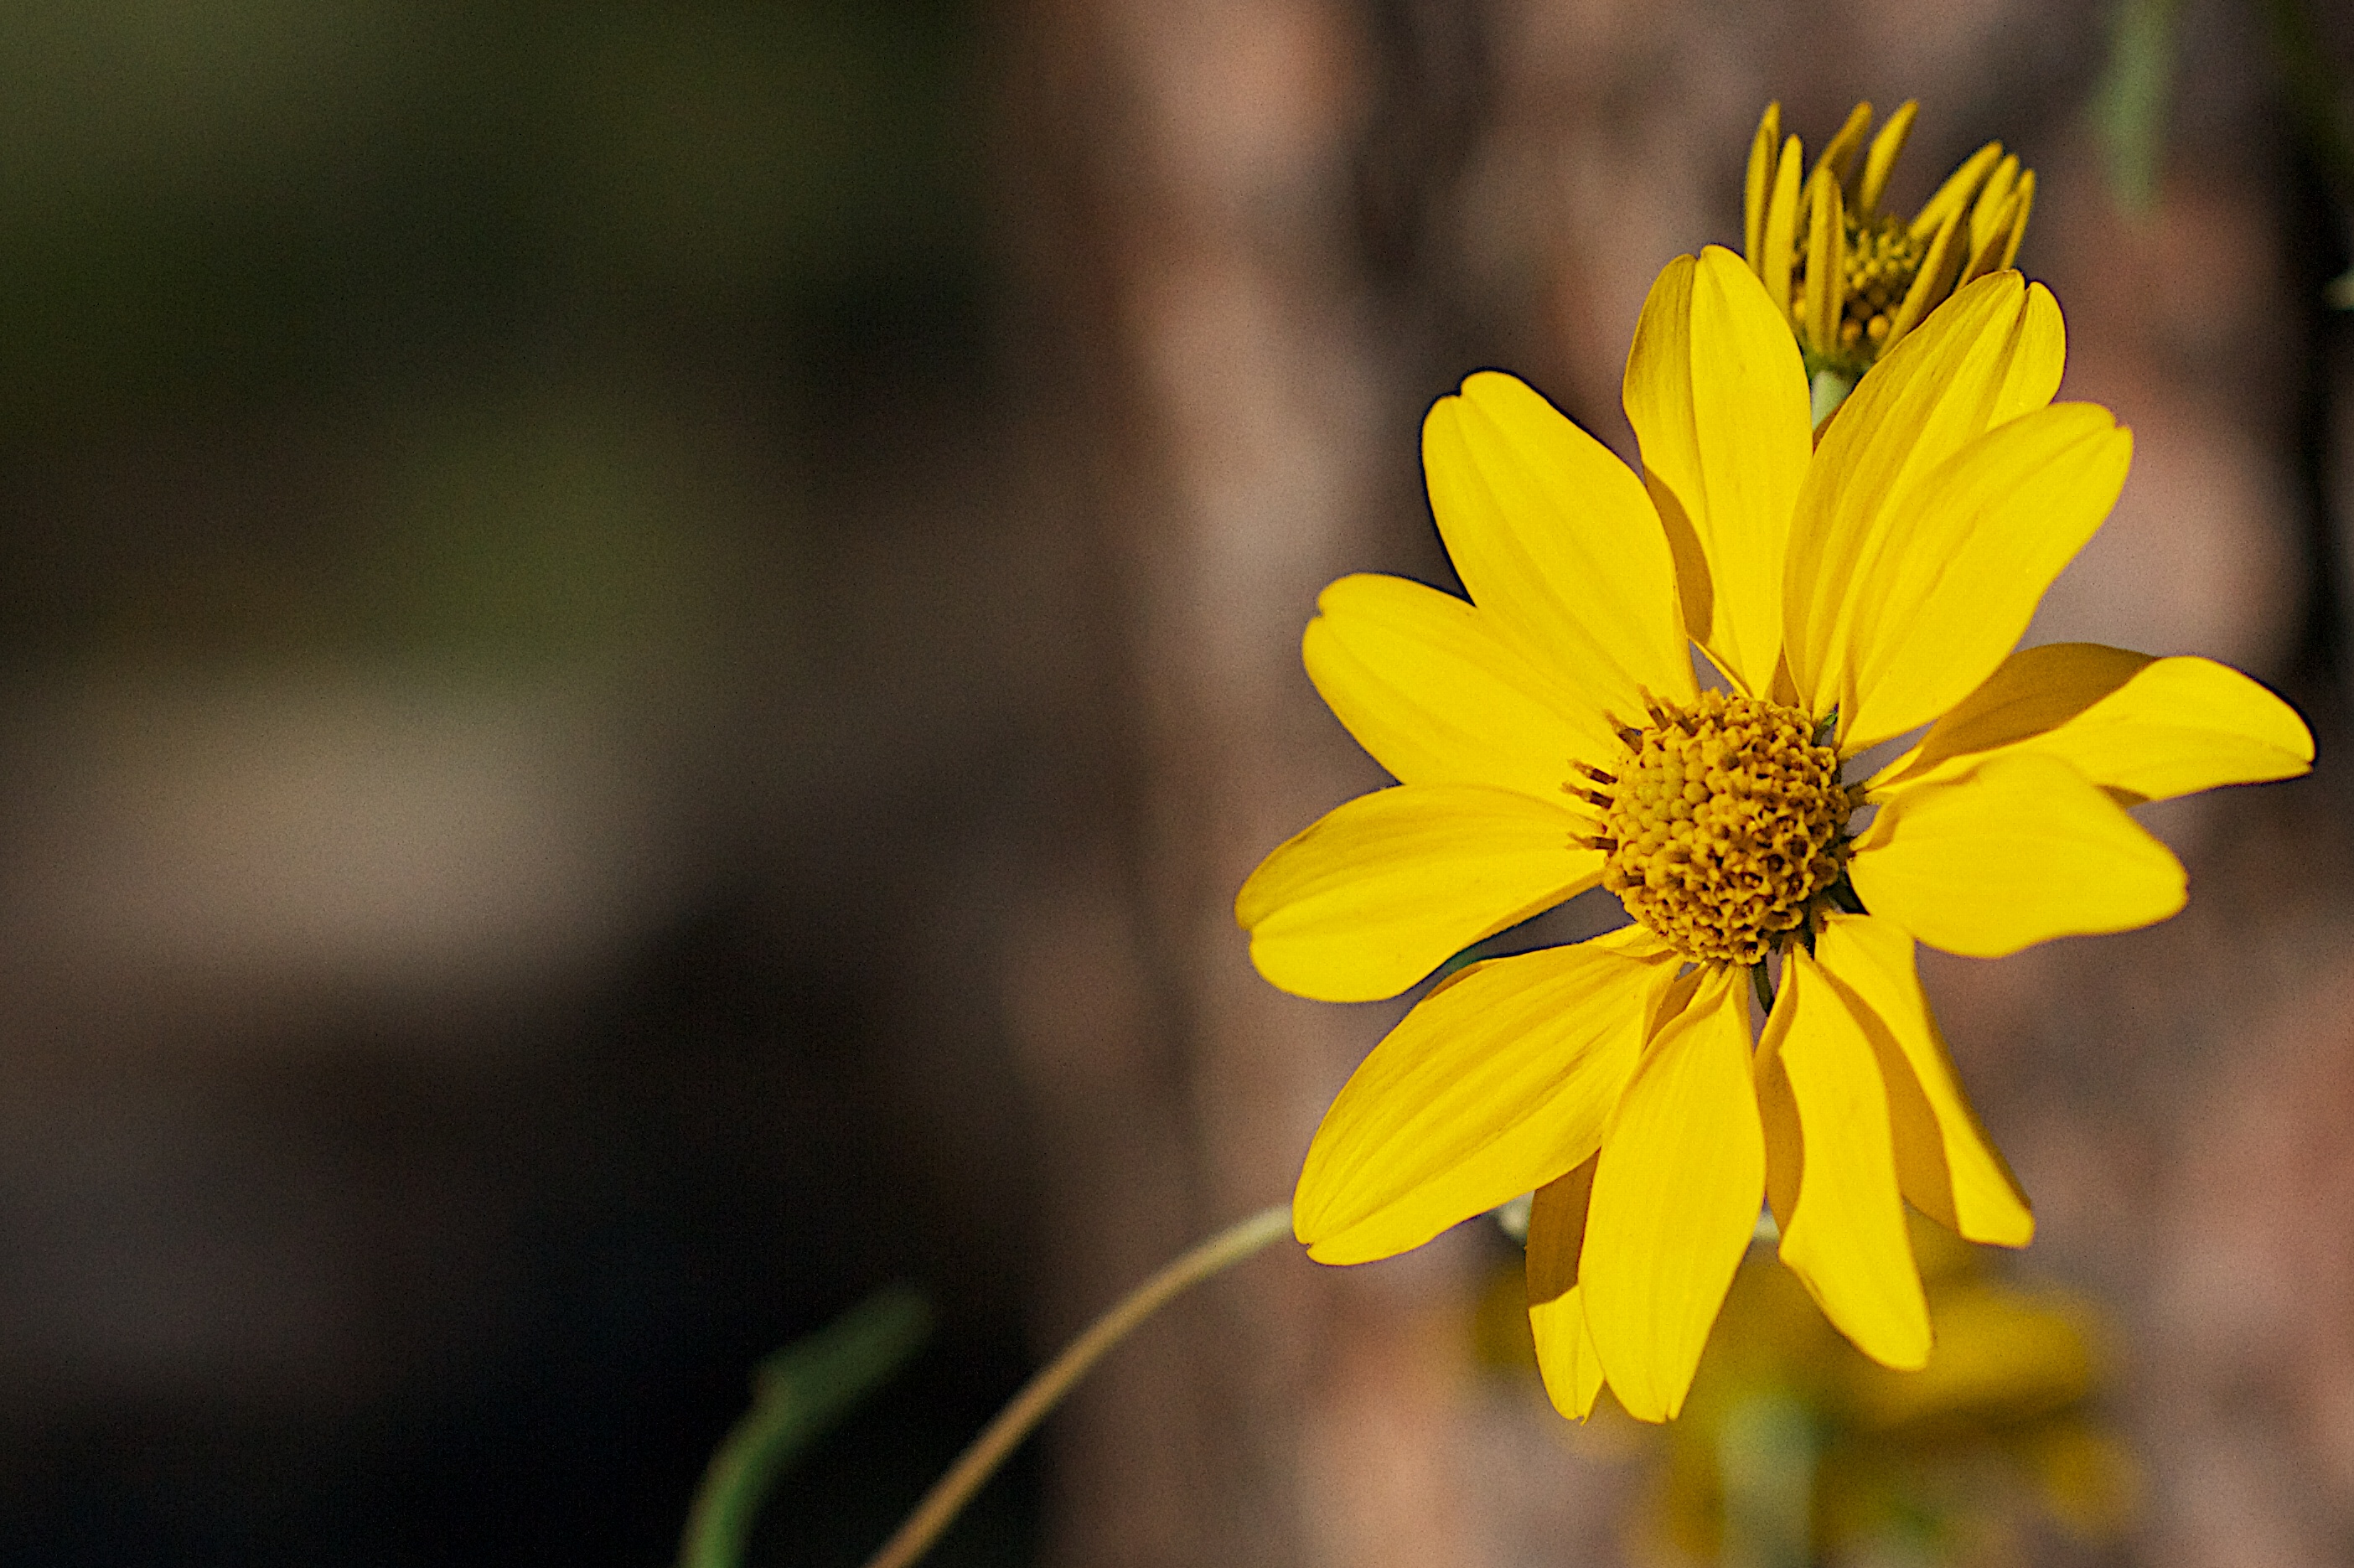
nature, blossom, plant, photography, sunlight, flower, petal, botany, yellow, flora, wildflower, close up, nectar, macro photography, flowering plant, daisy family, plant stem, land plant